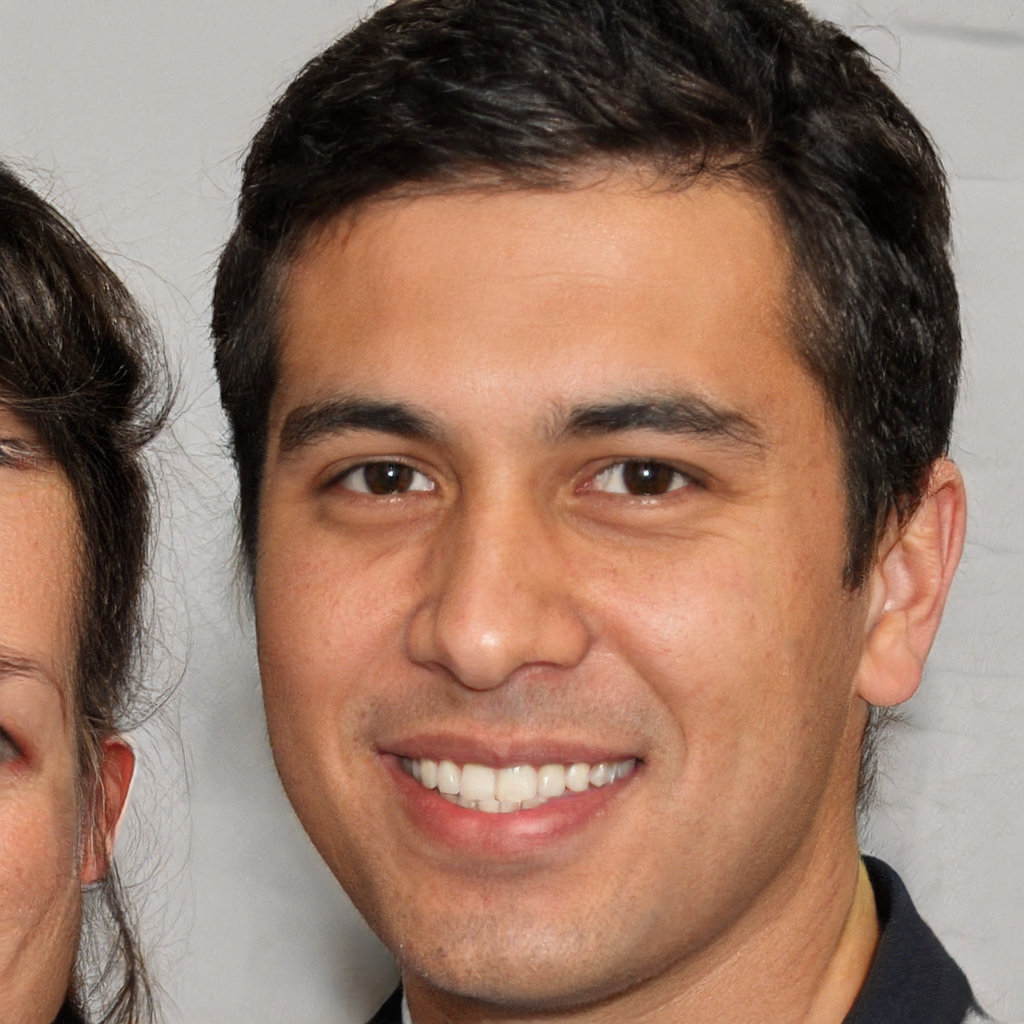
Gender: Male